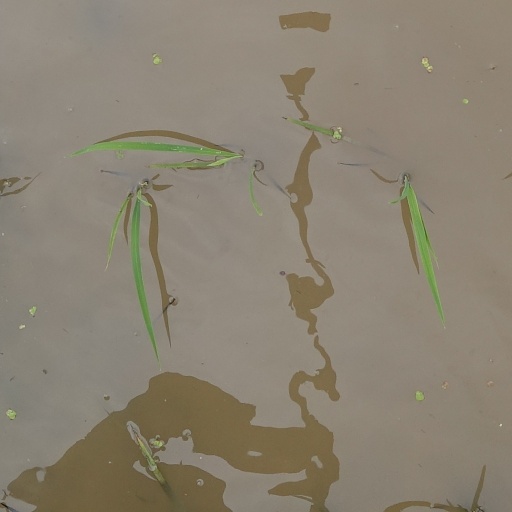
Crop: rice